Monali Thakur

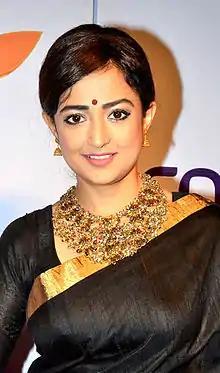
Thakur at an event in 2014

Monali Thakur (born 3 November 1985) is an Indian playback singer and film actress. She is the recipient of several awards including a National Film Award for Best Female Playback Singer for the song "Moh Moh Ke Dhaage" from the film "Dum Laga Ke Haisha" (2015) and a Filmfare Award for Best Female Playback Singer for the song "Sawaar Loon" from the film "Lootera" (2013). She was a judge of Zee TV's singing reality show "Sa Re Ga Ma Pa L'il Champs 2014". She was also an "expert" on Colors TV's "Rising Star" for two consecutive seasons.